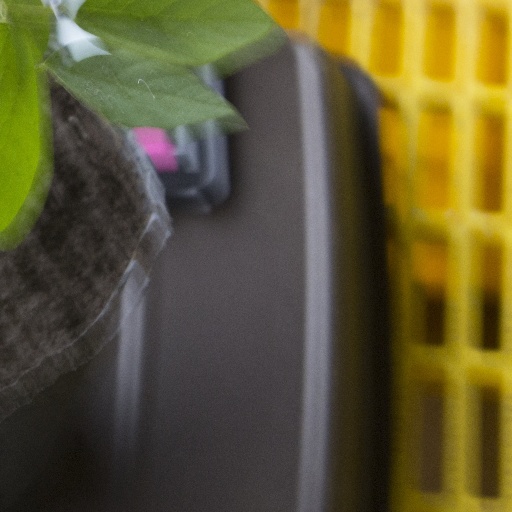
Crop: soybean